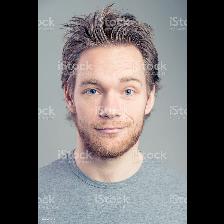
Label: Human